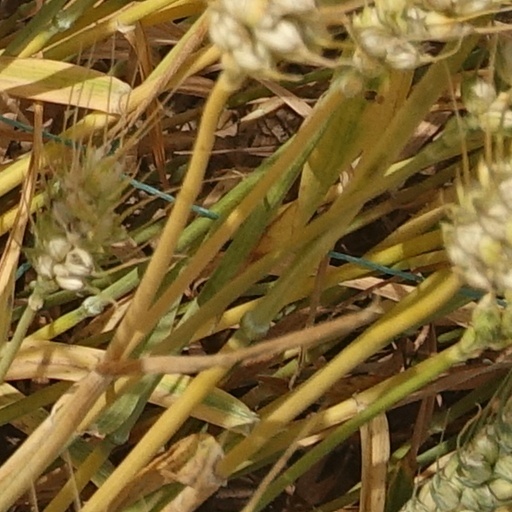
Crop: wheat